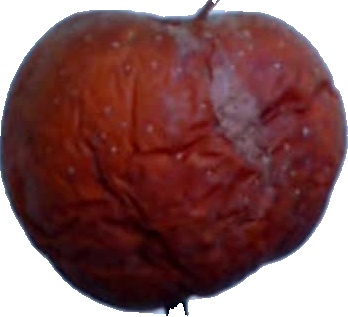
Label: apple_rotten_1